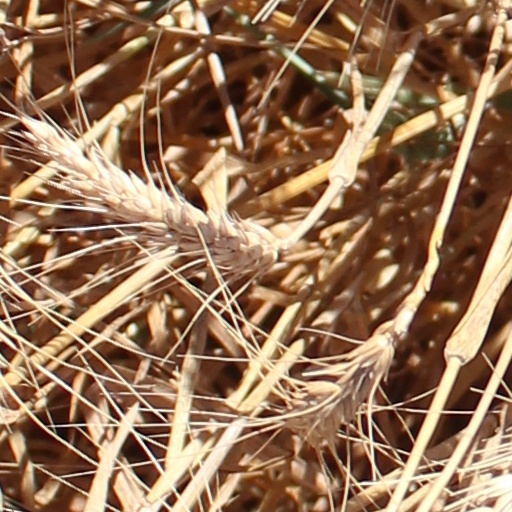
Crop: wheat